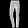
Label: Trouser